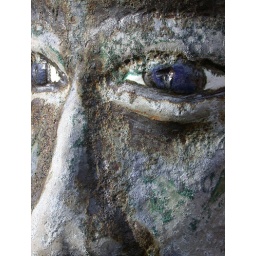
Outside the city hall there were three gigantic, glazed heads sitting in the flower bed. They were really cool.